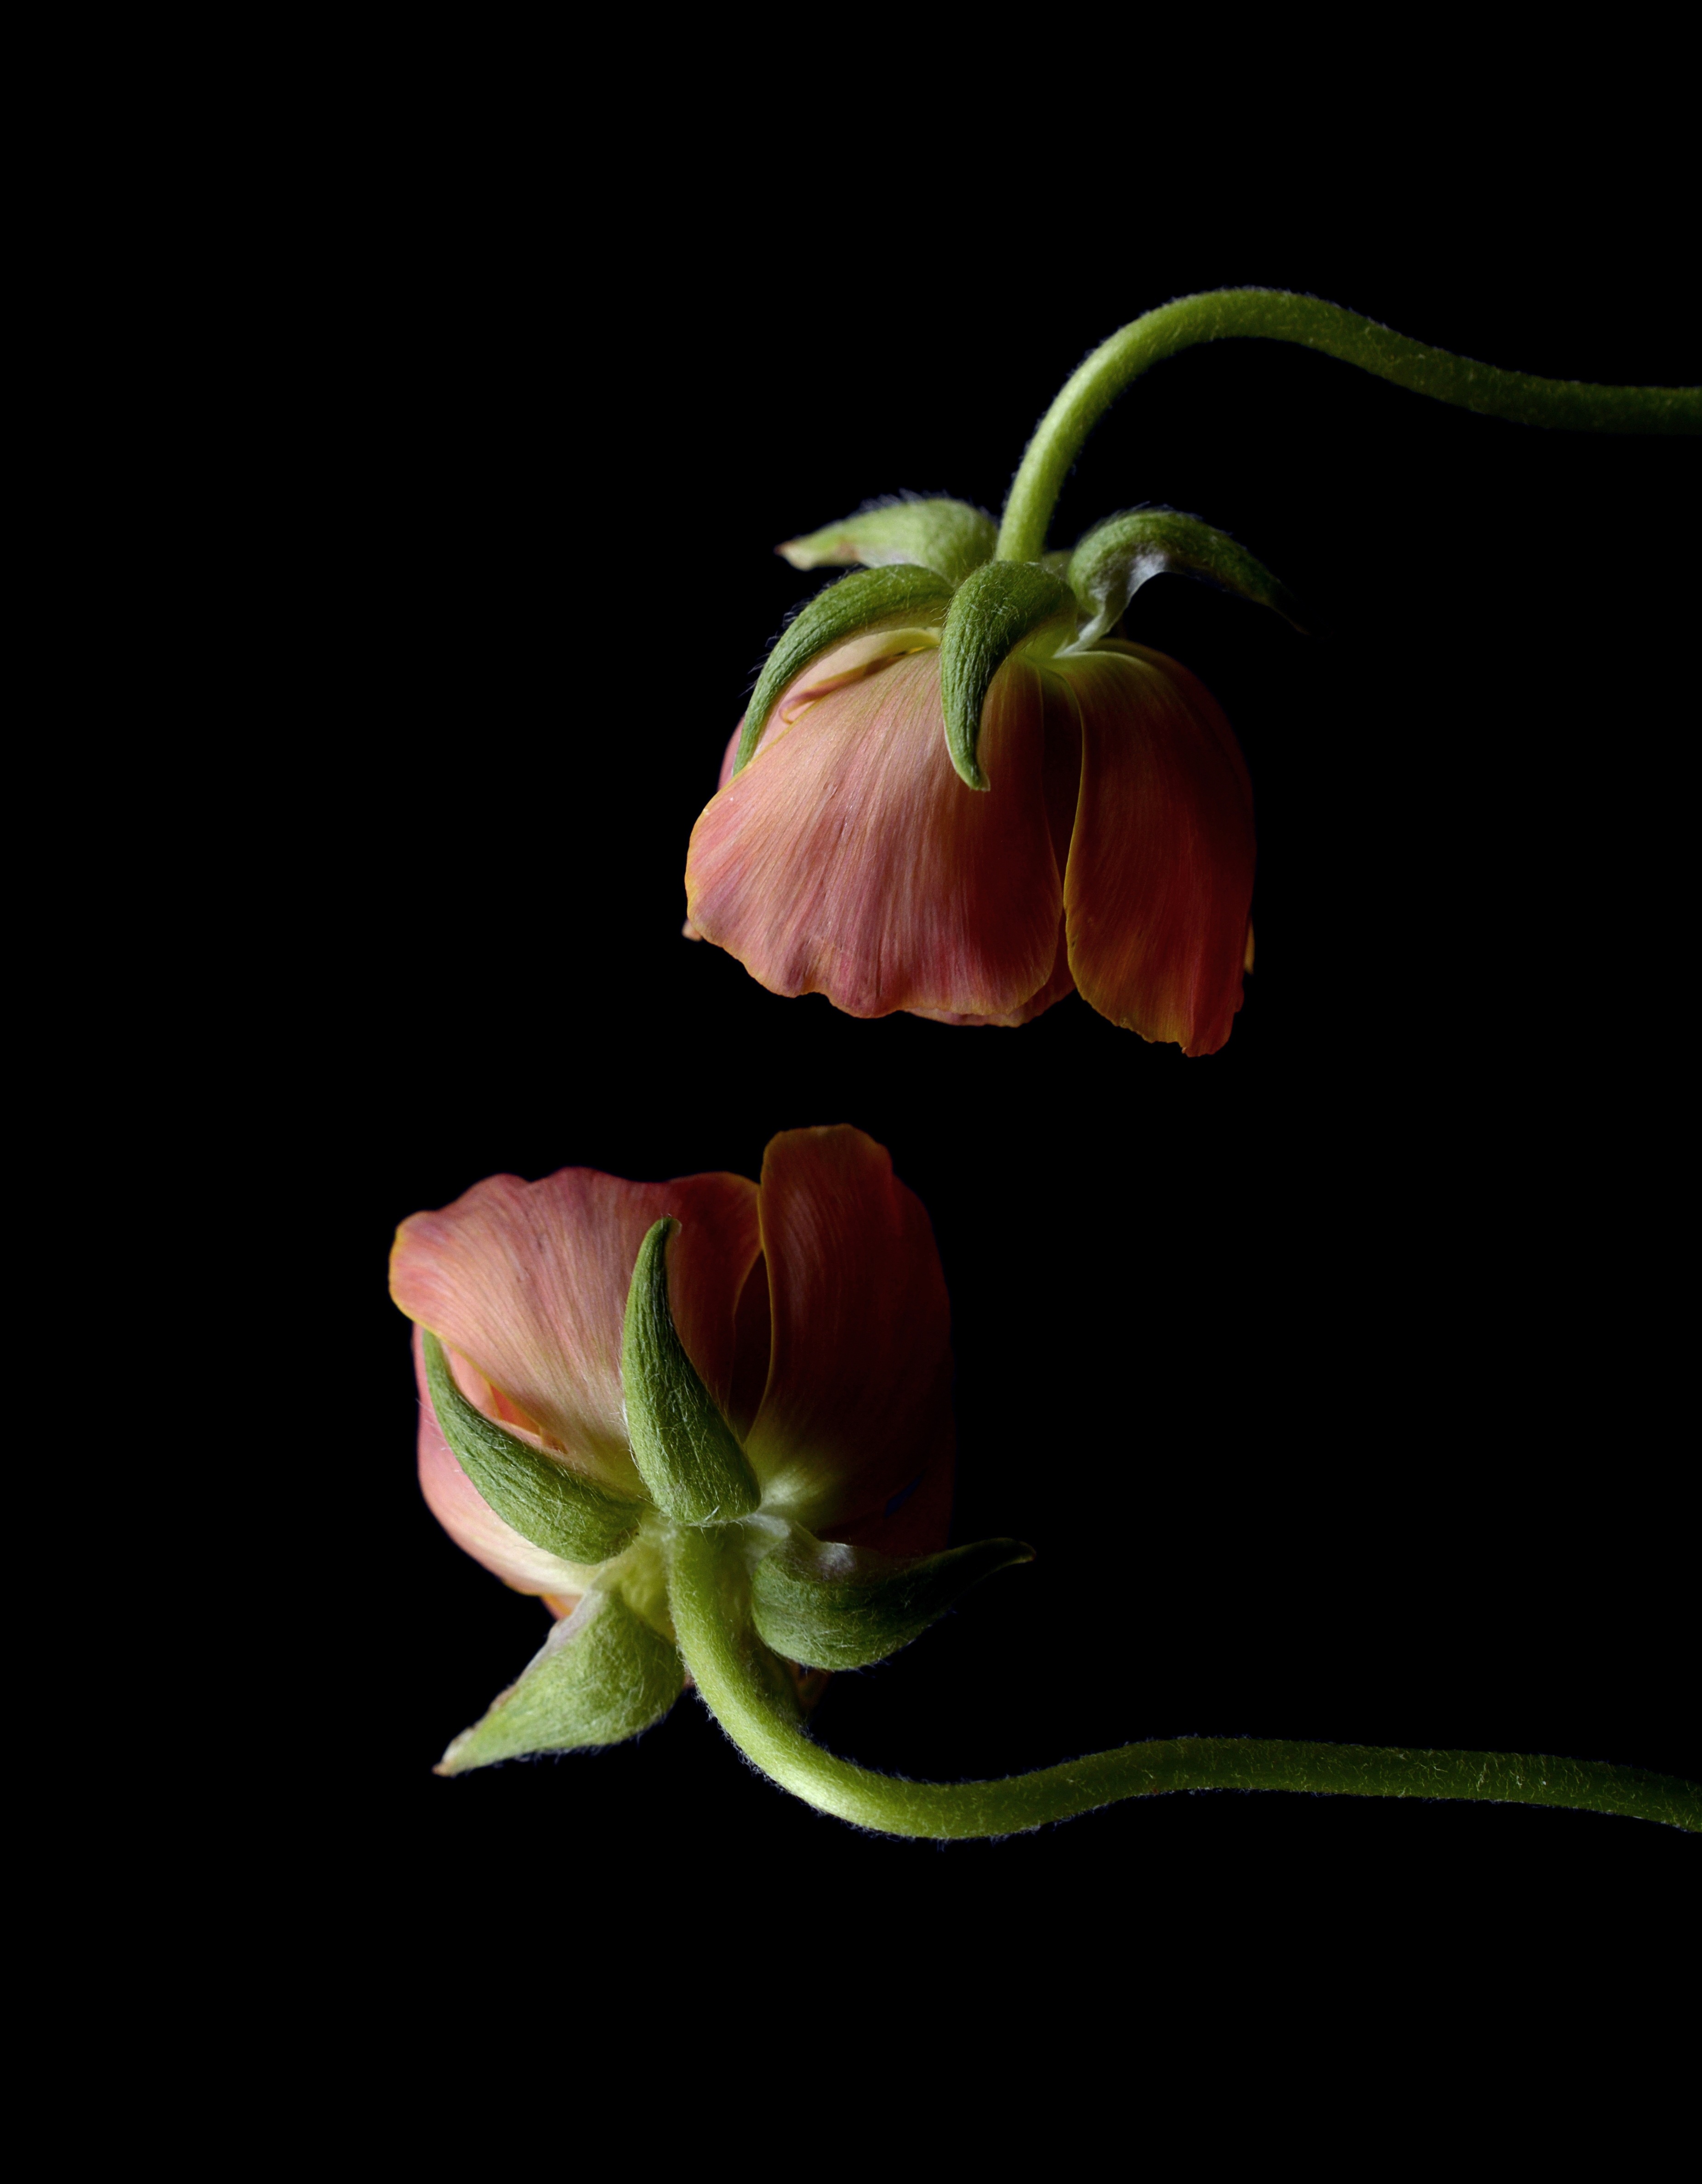
nature, blossom, plant, flower, petal, bloom, spring, botany, pink, flora, bright, ranunculus, arum, macro photography, flowering plant, still life photography, plant stem, land plant